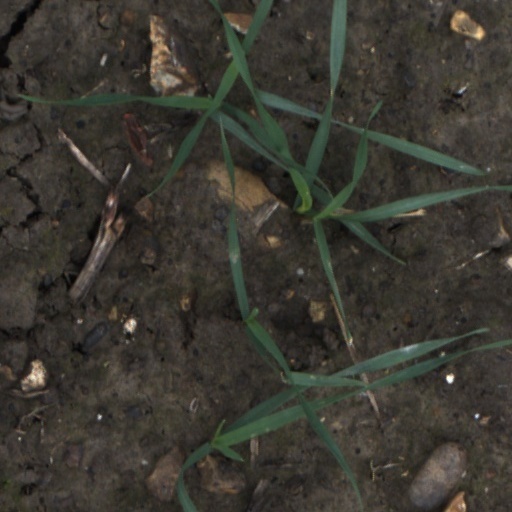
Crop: wheat